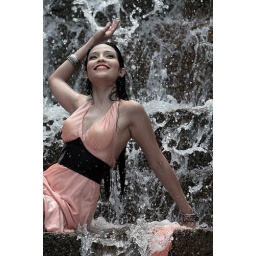
Kharu at the water cascades in the Shah Alam lake gardens